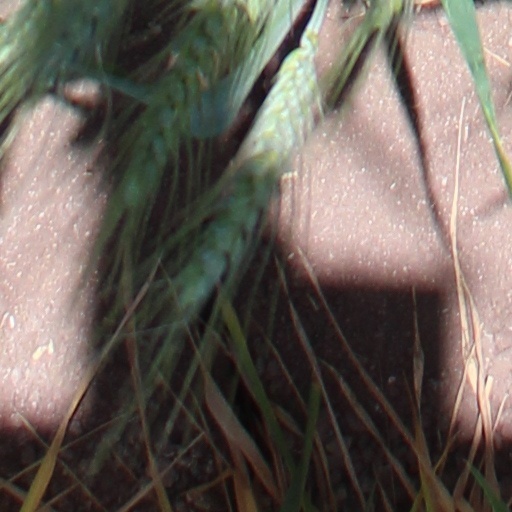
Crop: wheat